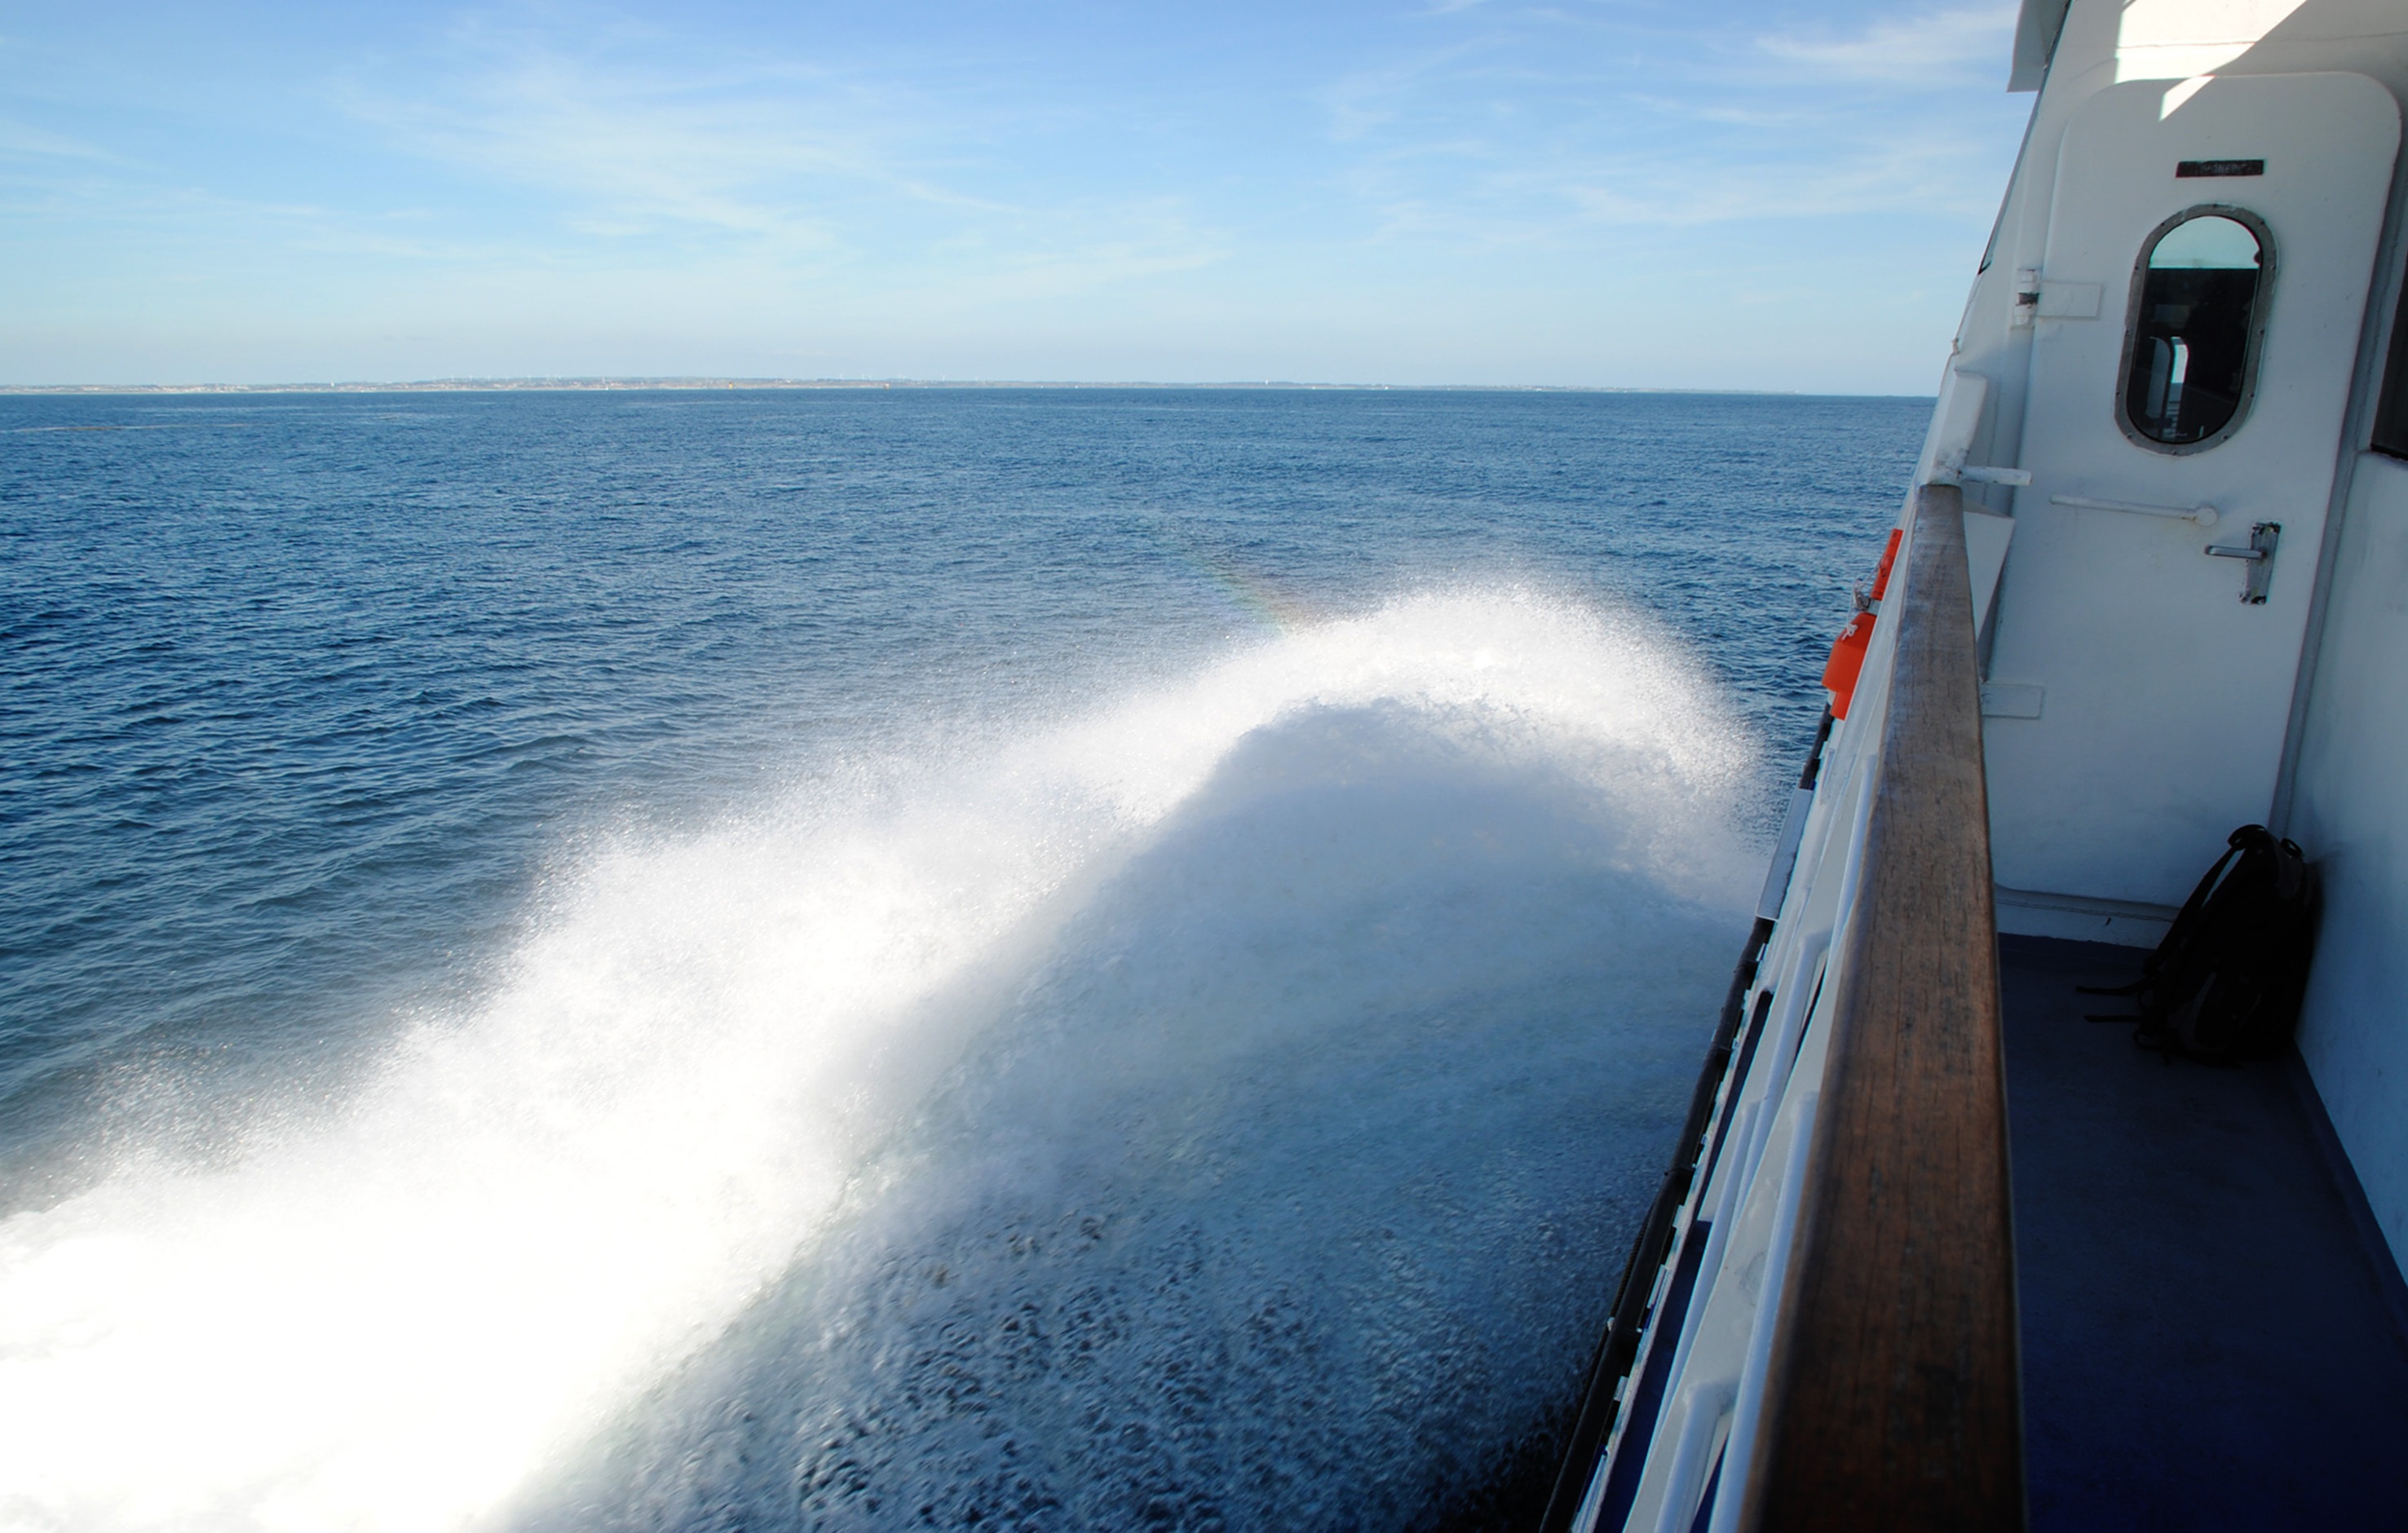
beach, sea, coast, water, ocean, horizon, sky, boat, wave, crossing, vacation, vehicle, yacht, holiday, ferry, boating, atlantic, shipping, watercraft, brittany, wind wave, coastal and oceanic landforms